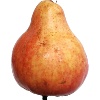
Label: Pear Red 1